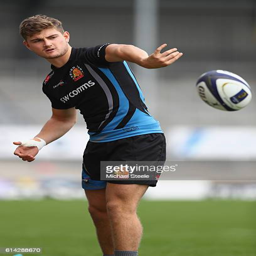
person during the training session